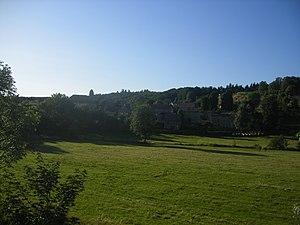
Laubert est une commune française, située dans le département de la Lozère en région Occitanie. Ses habitants sont appelés les Laubertois.